2nd Light Horse Brigade

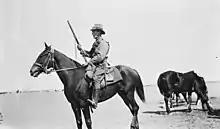
The 6th Light Horse Regiment in Palestine, 1916

In early 1916, the Australian light horse units were deployed to defend the Suez Canal from an Ottoman attack. After a series of raids by Ottoman forces on several oasis outposts during the Battle of Katia, the 2nd Light Horse Brigade was deployed from Kantara to pursue the withdrawing Ottomans. A short, but sharp fight followed, mainly involving the 5th Light Horse Regiment. Patrolling operations around followed for several months, to defend avenues of approach towards northern Egypt around Katia and Romani. During this time, the brigade gained useful experience operating in desert conditions, which would stand them in good stead for their later involvement in the Sinai and Palestine campaign.